Mennonites in Mexico

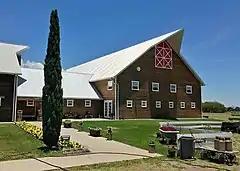
Mennonite Cultural Center and Museum in Cuauhtémoc, Chihuahua.

The community of Chihuahua separates themselves into "conservative" and "liberal", with the liberal faction accounting for 20% of the population. This group is more open to outsiders and as such, more likely to marry outside of the community than their conservative peers. It is also more common for this group to adopt Tarahumara and Mestizo children. These children grow up as any other Mennonite would, learning German in school and helping out in the community.